Herálec (Havlíčkův Brod District)

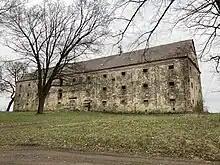
Baroque granary

The most important monument is the Herálec Castle. The originally Renaissance castle was built in 1601 on the site of an old medieval fortress. It was modified several times. Today it serves as a hotel. The castle is surrounded by an English park.